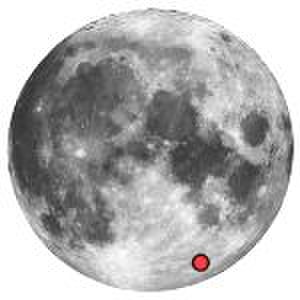
Månekrater / Fremtrædende kratere på Månens forside
Et månekrater er en dannelse på overfladen af Månen, som langt overvejende er dannet ved nedslag af objekter. Månens overflade er dækket af kratere; der er en halv million kratere, som er mere end 1,6 km brede, og man har beregnet, at der findes omkring 50 billioner kratere, som er mindst 30 cm brede. Nedslag rammer med en stærkt varierende fart, idet 20 km/s er en typisk værdi. Et nedslag med denne hastighed frembringer et krater, hvis diameter er 10 til 20 gange større end det legeme, som slår ned.